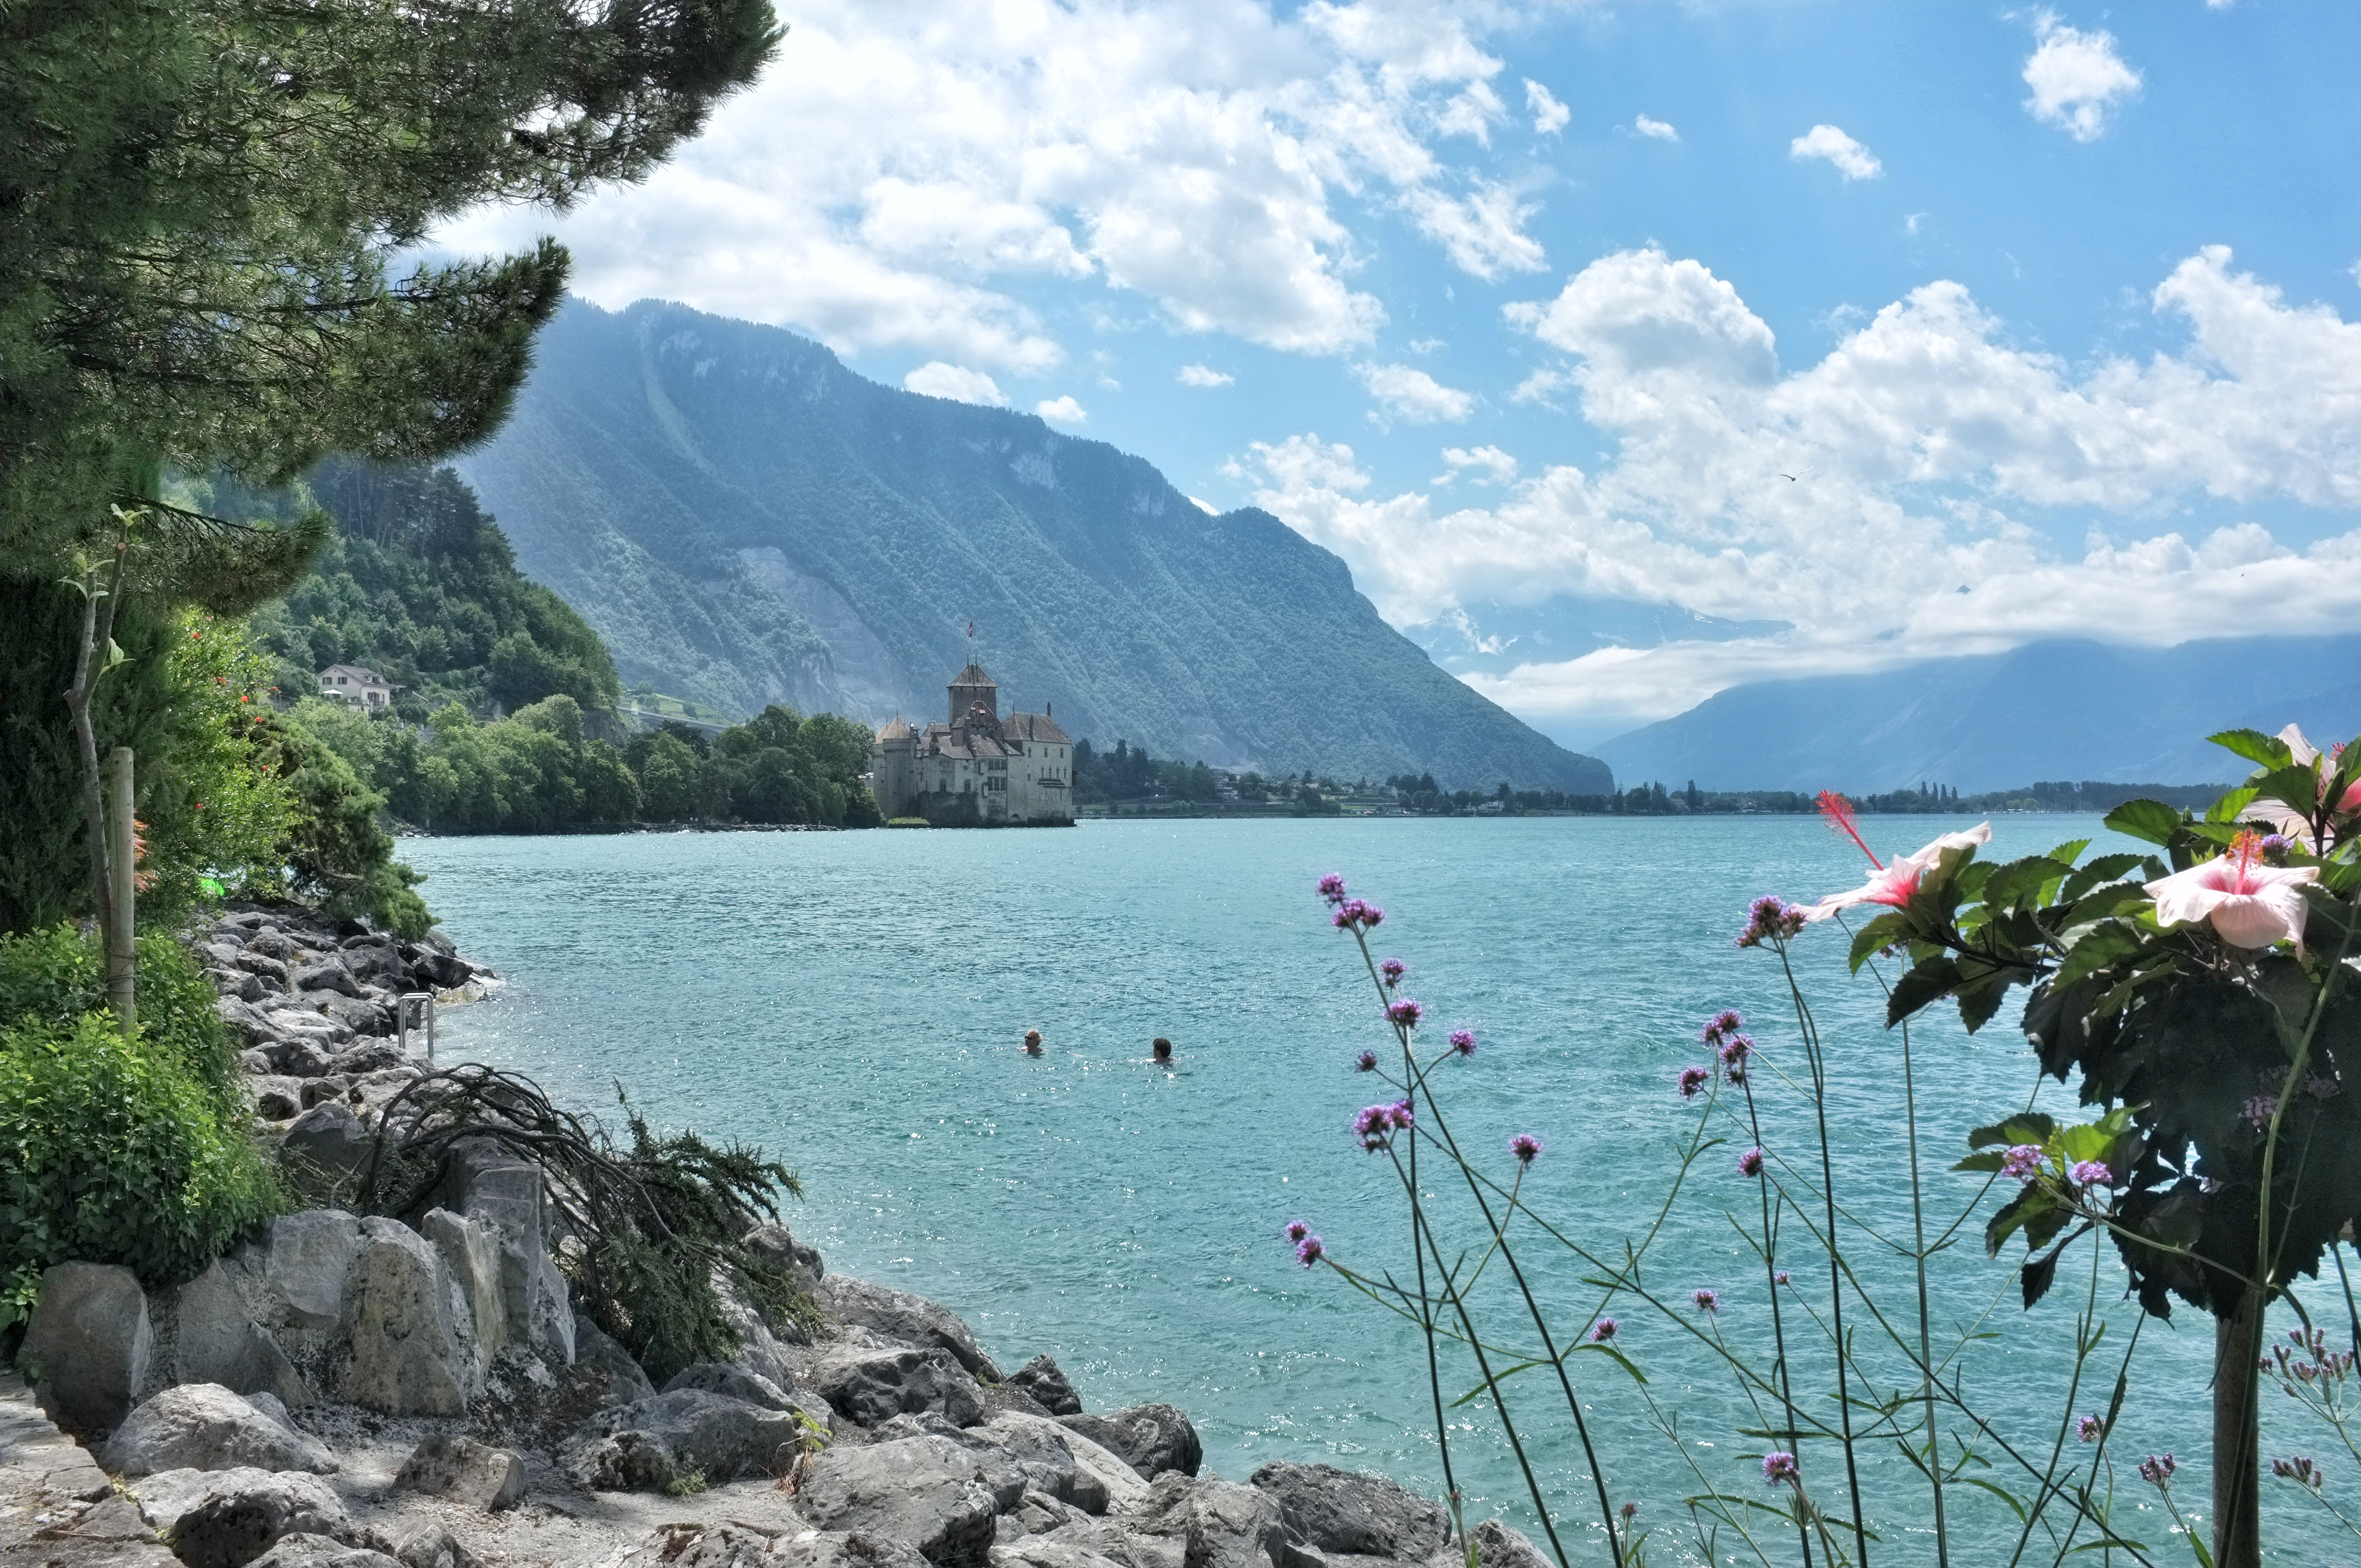
sea, coast, water, mountain, flower, lake, mountain range, vacation, fujifilm, bay, fjord, body of water, jazz, 2012, x100, switzerland, fuji, montreux, finepixx100, landform